Rebecca Feldman

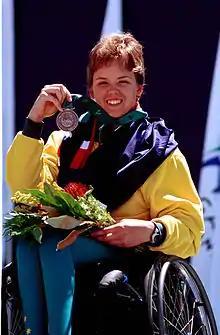
Feldman on the medal podium with the bronze medal that she won in the 200 m T34 wheelchair race, 2000 Summer Paralympics

Rebecca Elizabeth Feldman, OAM (born 8 February 1982 in Melbourne, Victoria) is a wheelchair racer from Victoria, Australia. She won a gold medal at the 2000 Sydney Games in the women's 400 m T34 event, for which she received a Medal of the Order of Australia, a silver medal in the 100m T34 event and a bronze medal in the 200m T34 event. In 2000, she received an Australian Sports Medal.